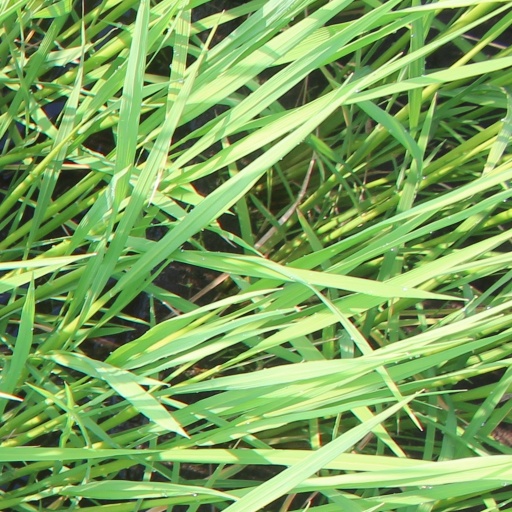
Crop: rice